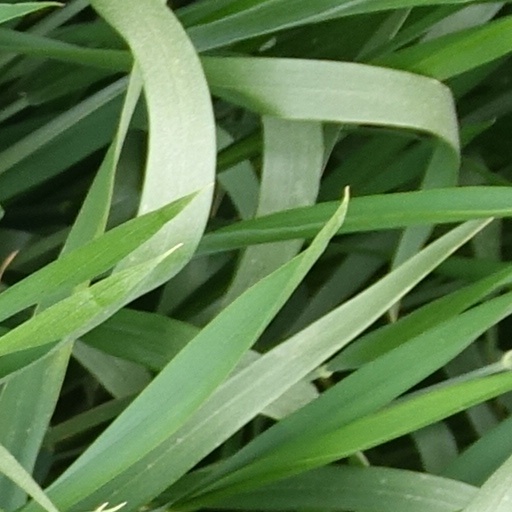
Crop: wheat